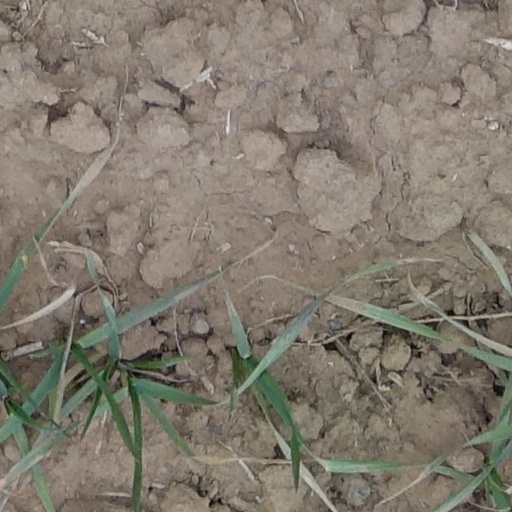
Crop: wheat